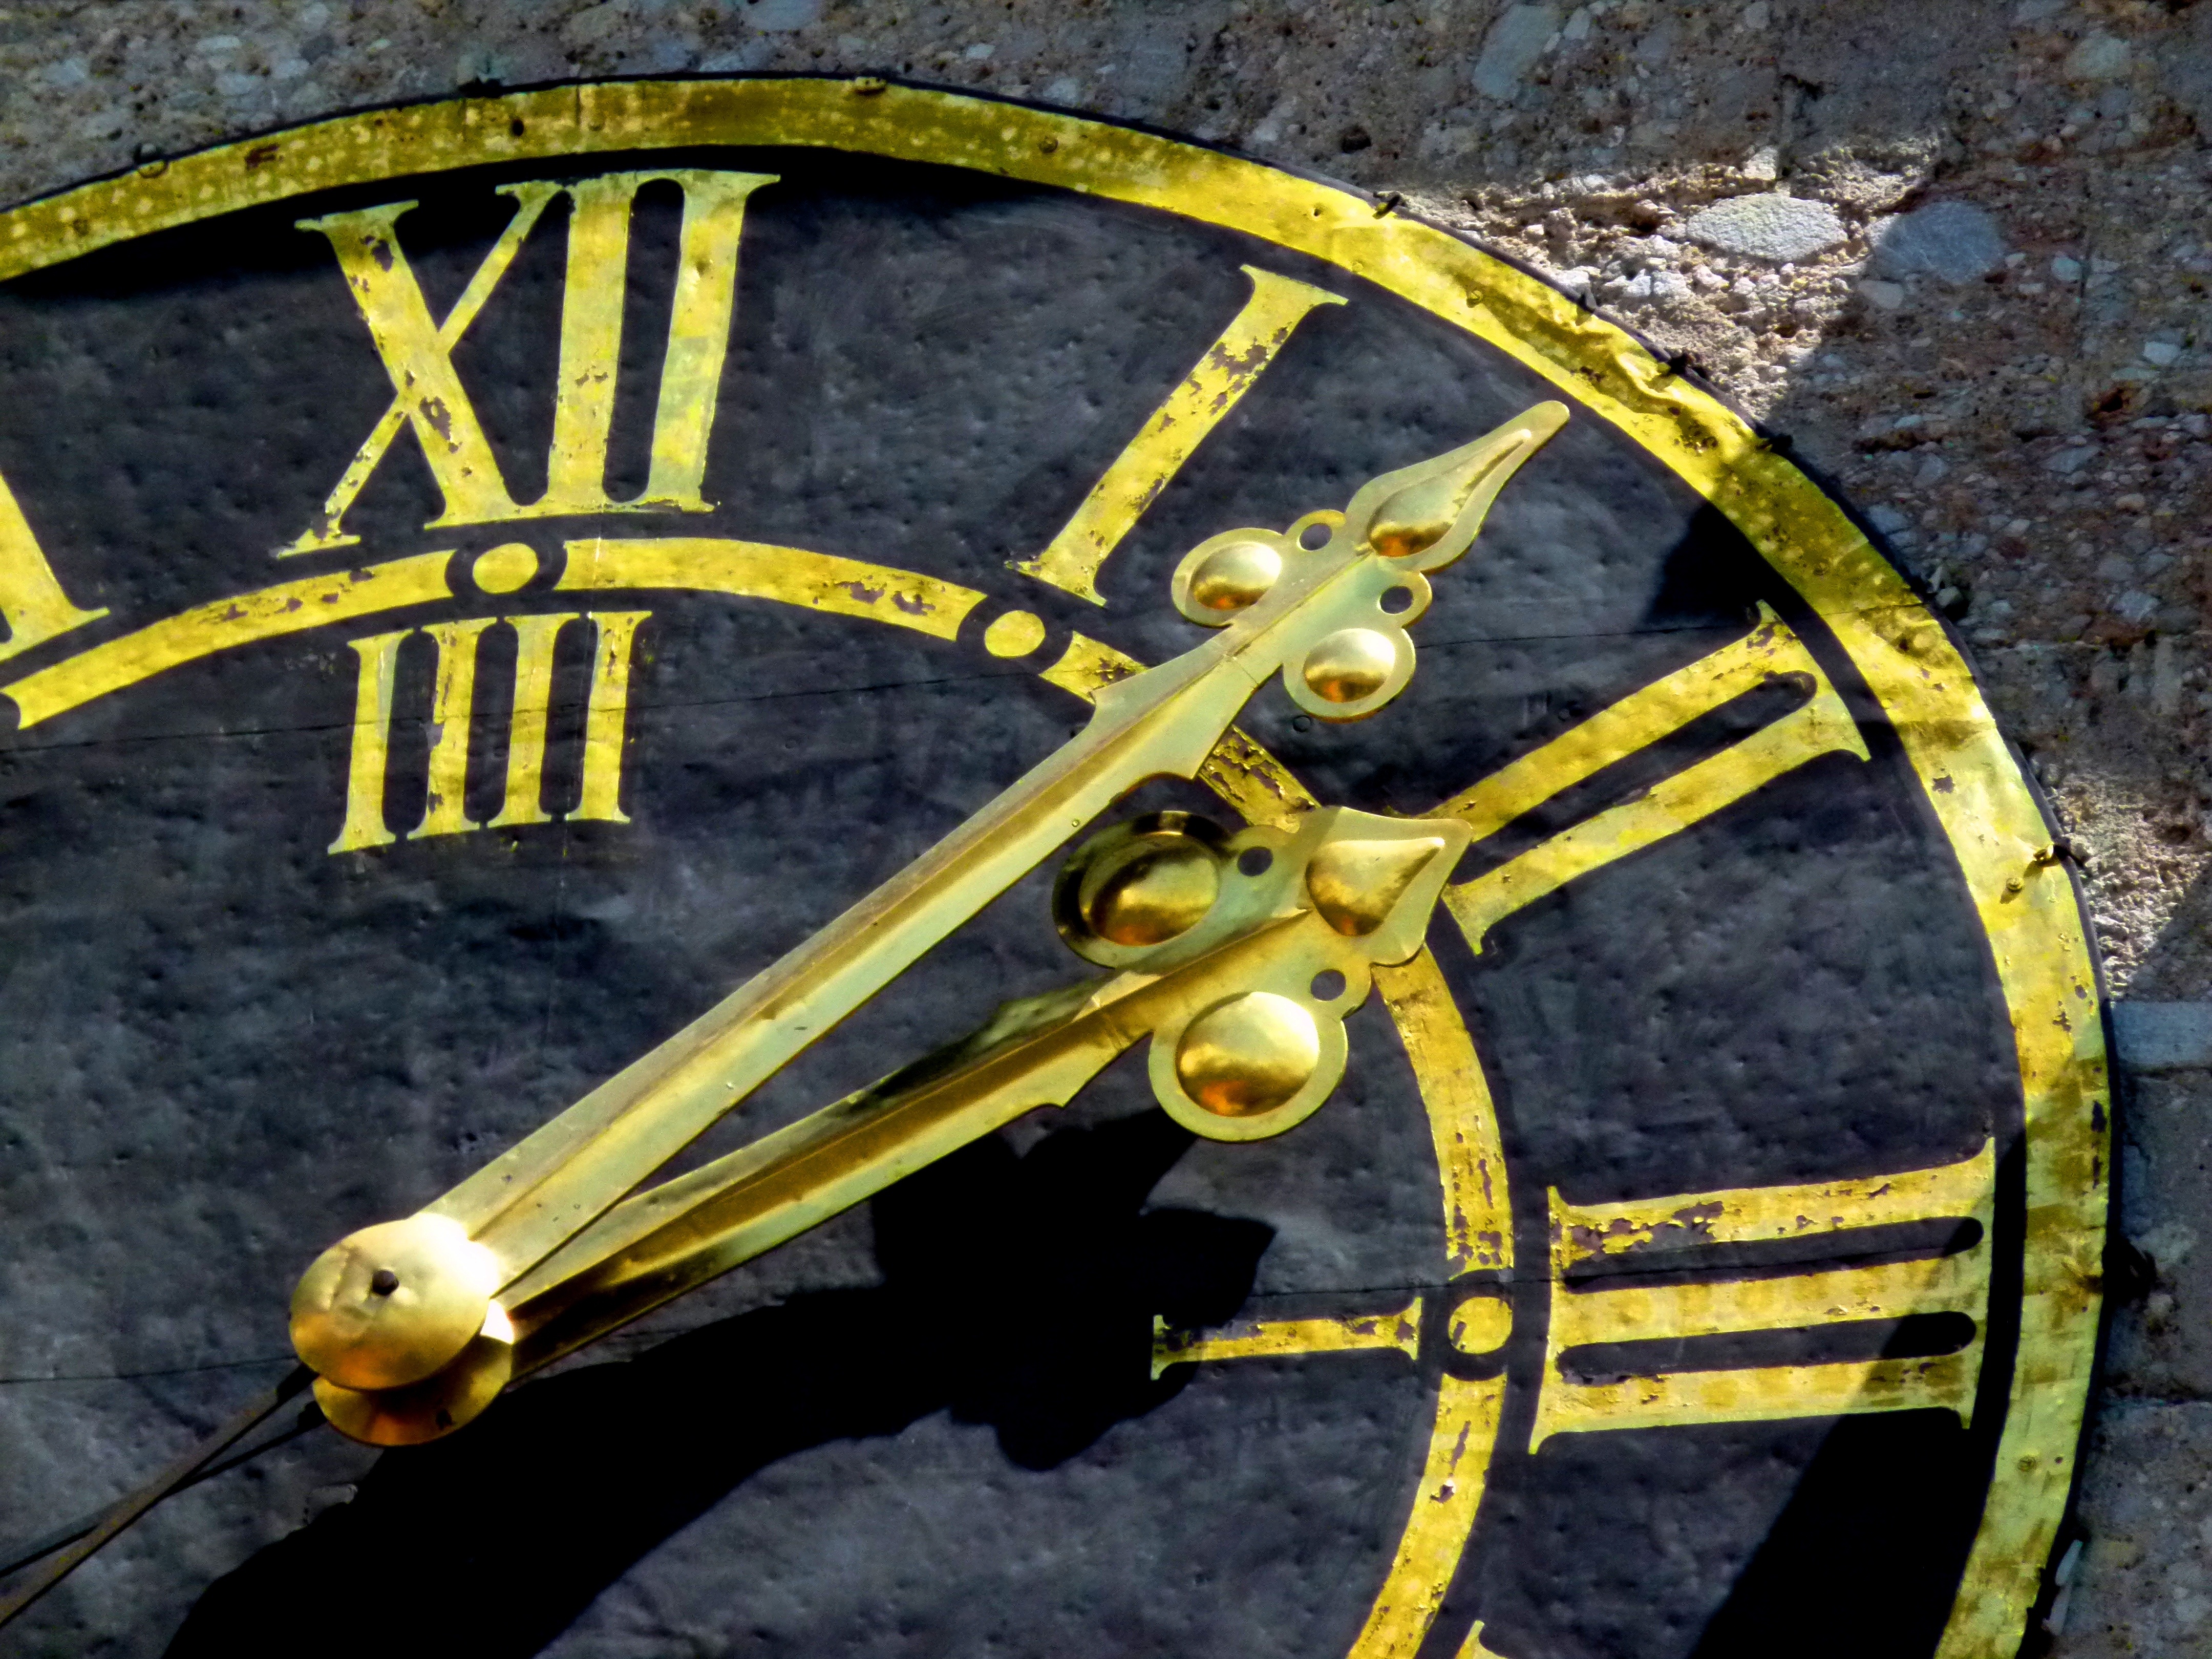
antique, wheel, retro, clock, time, old, bicycle, analog, vehicle, blue, movement, weapon, timepiece, dial, clock face, bridle, dials, wait, nostalgic, detail, historically, old clock, chronograph, hours, pointer, time indicating, time of, watches, pay, watchmaker, horology